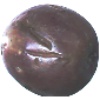
Label: passion_fruit